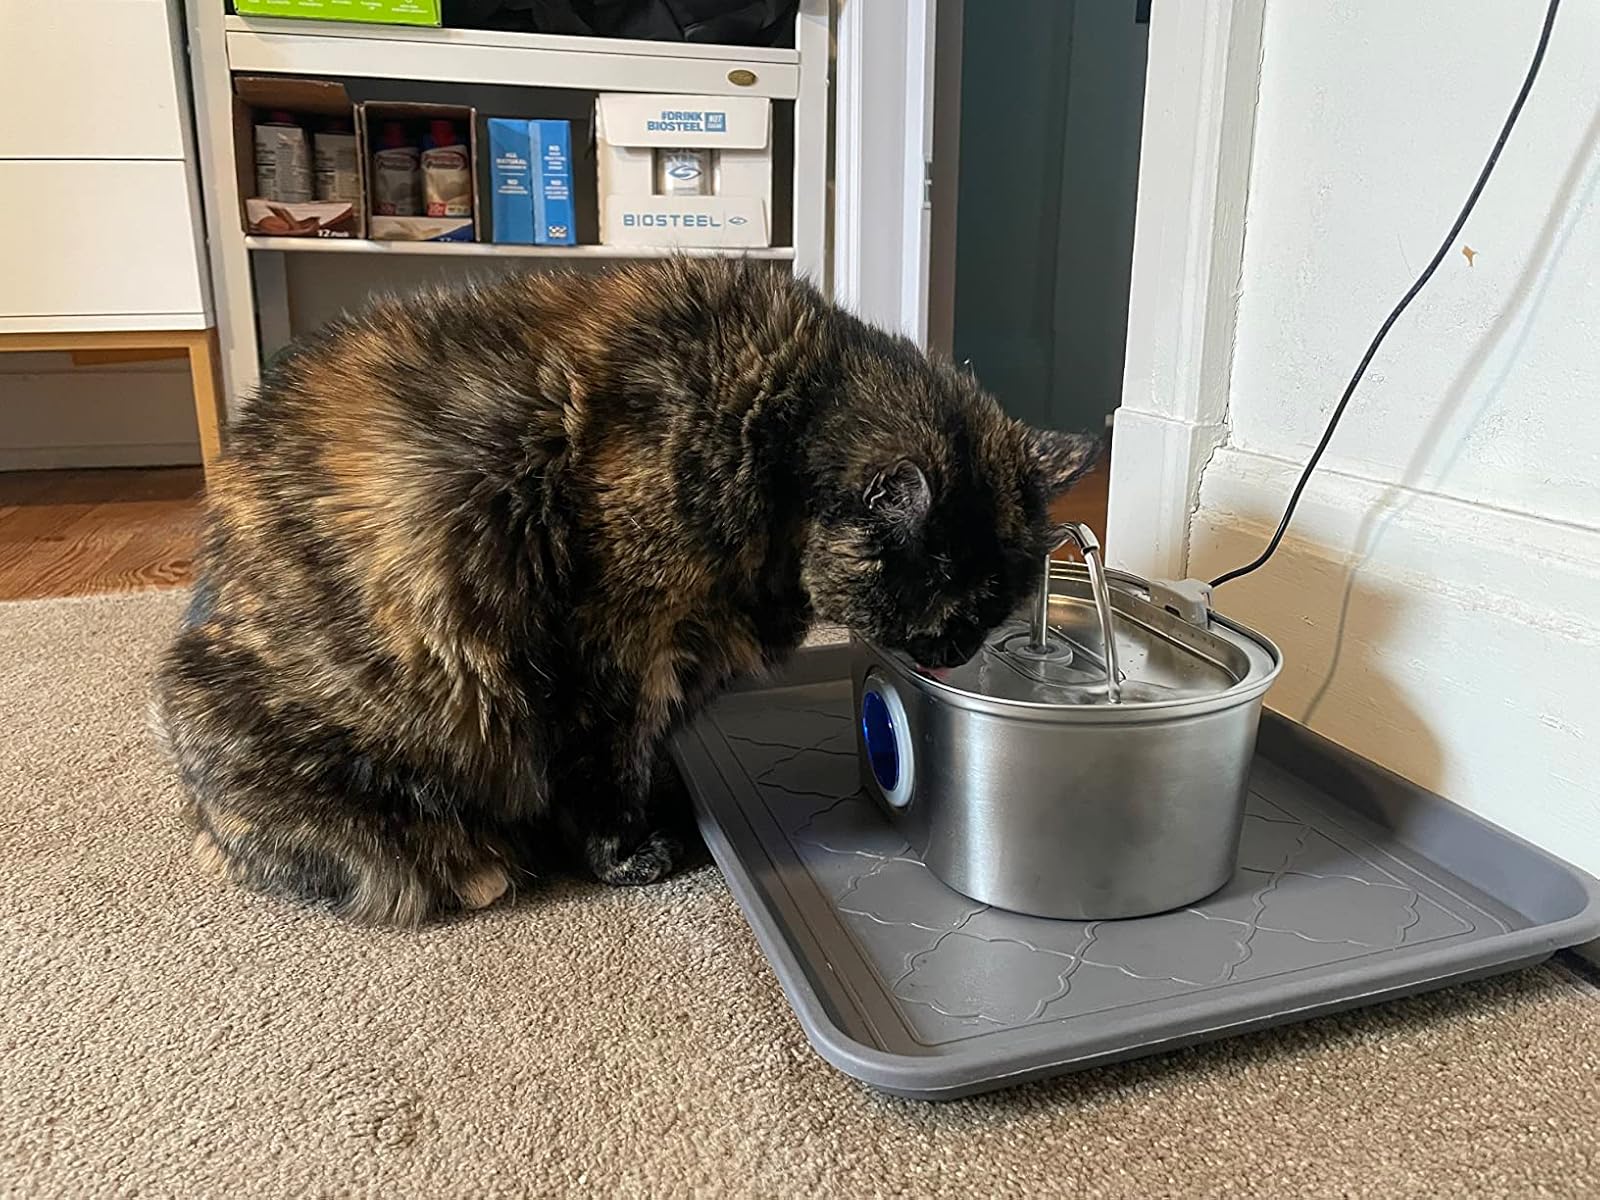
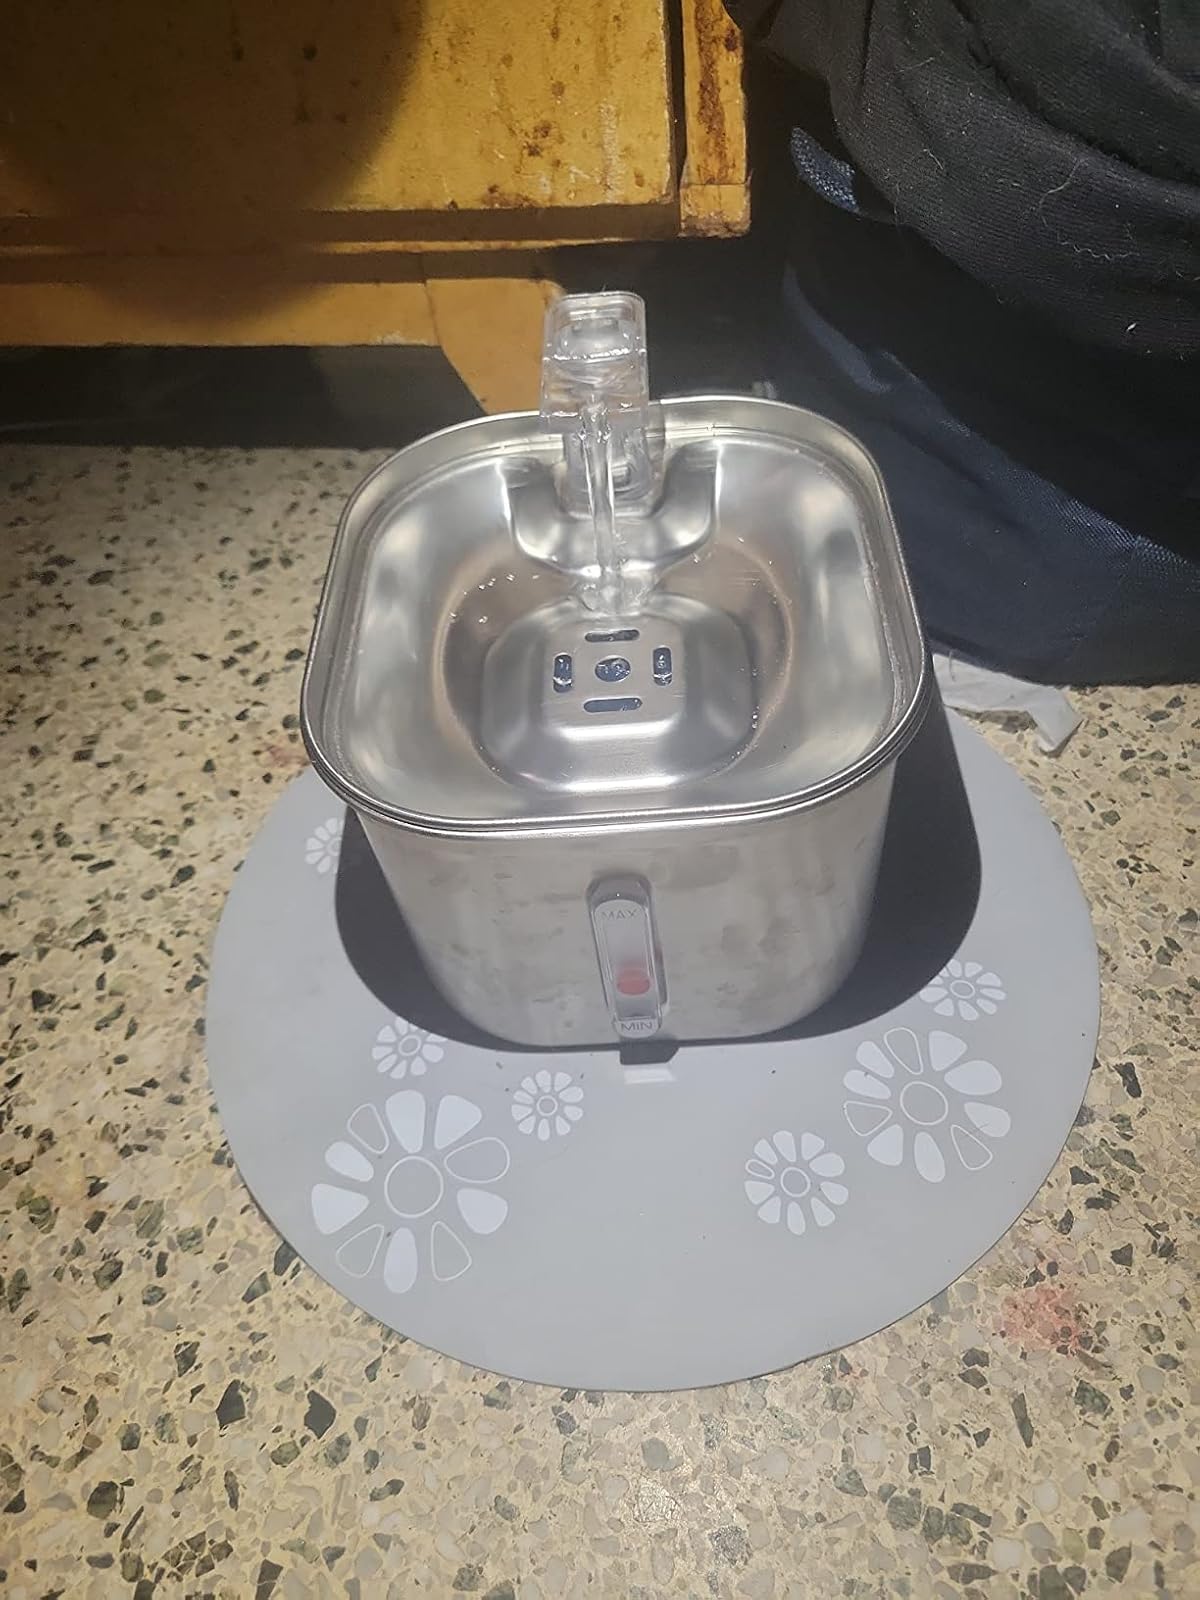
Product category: items_bowl
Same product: no